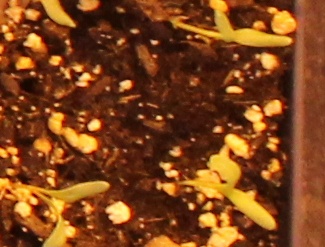
Label: Sugar beet